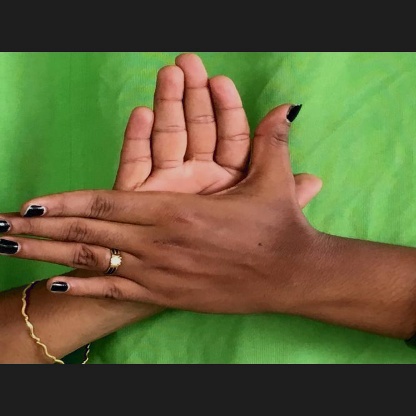
Mudra: Chakra